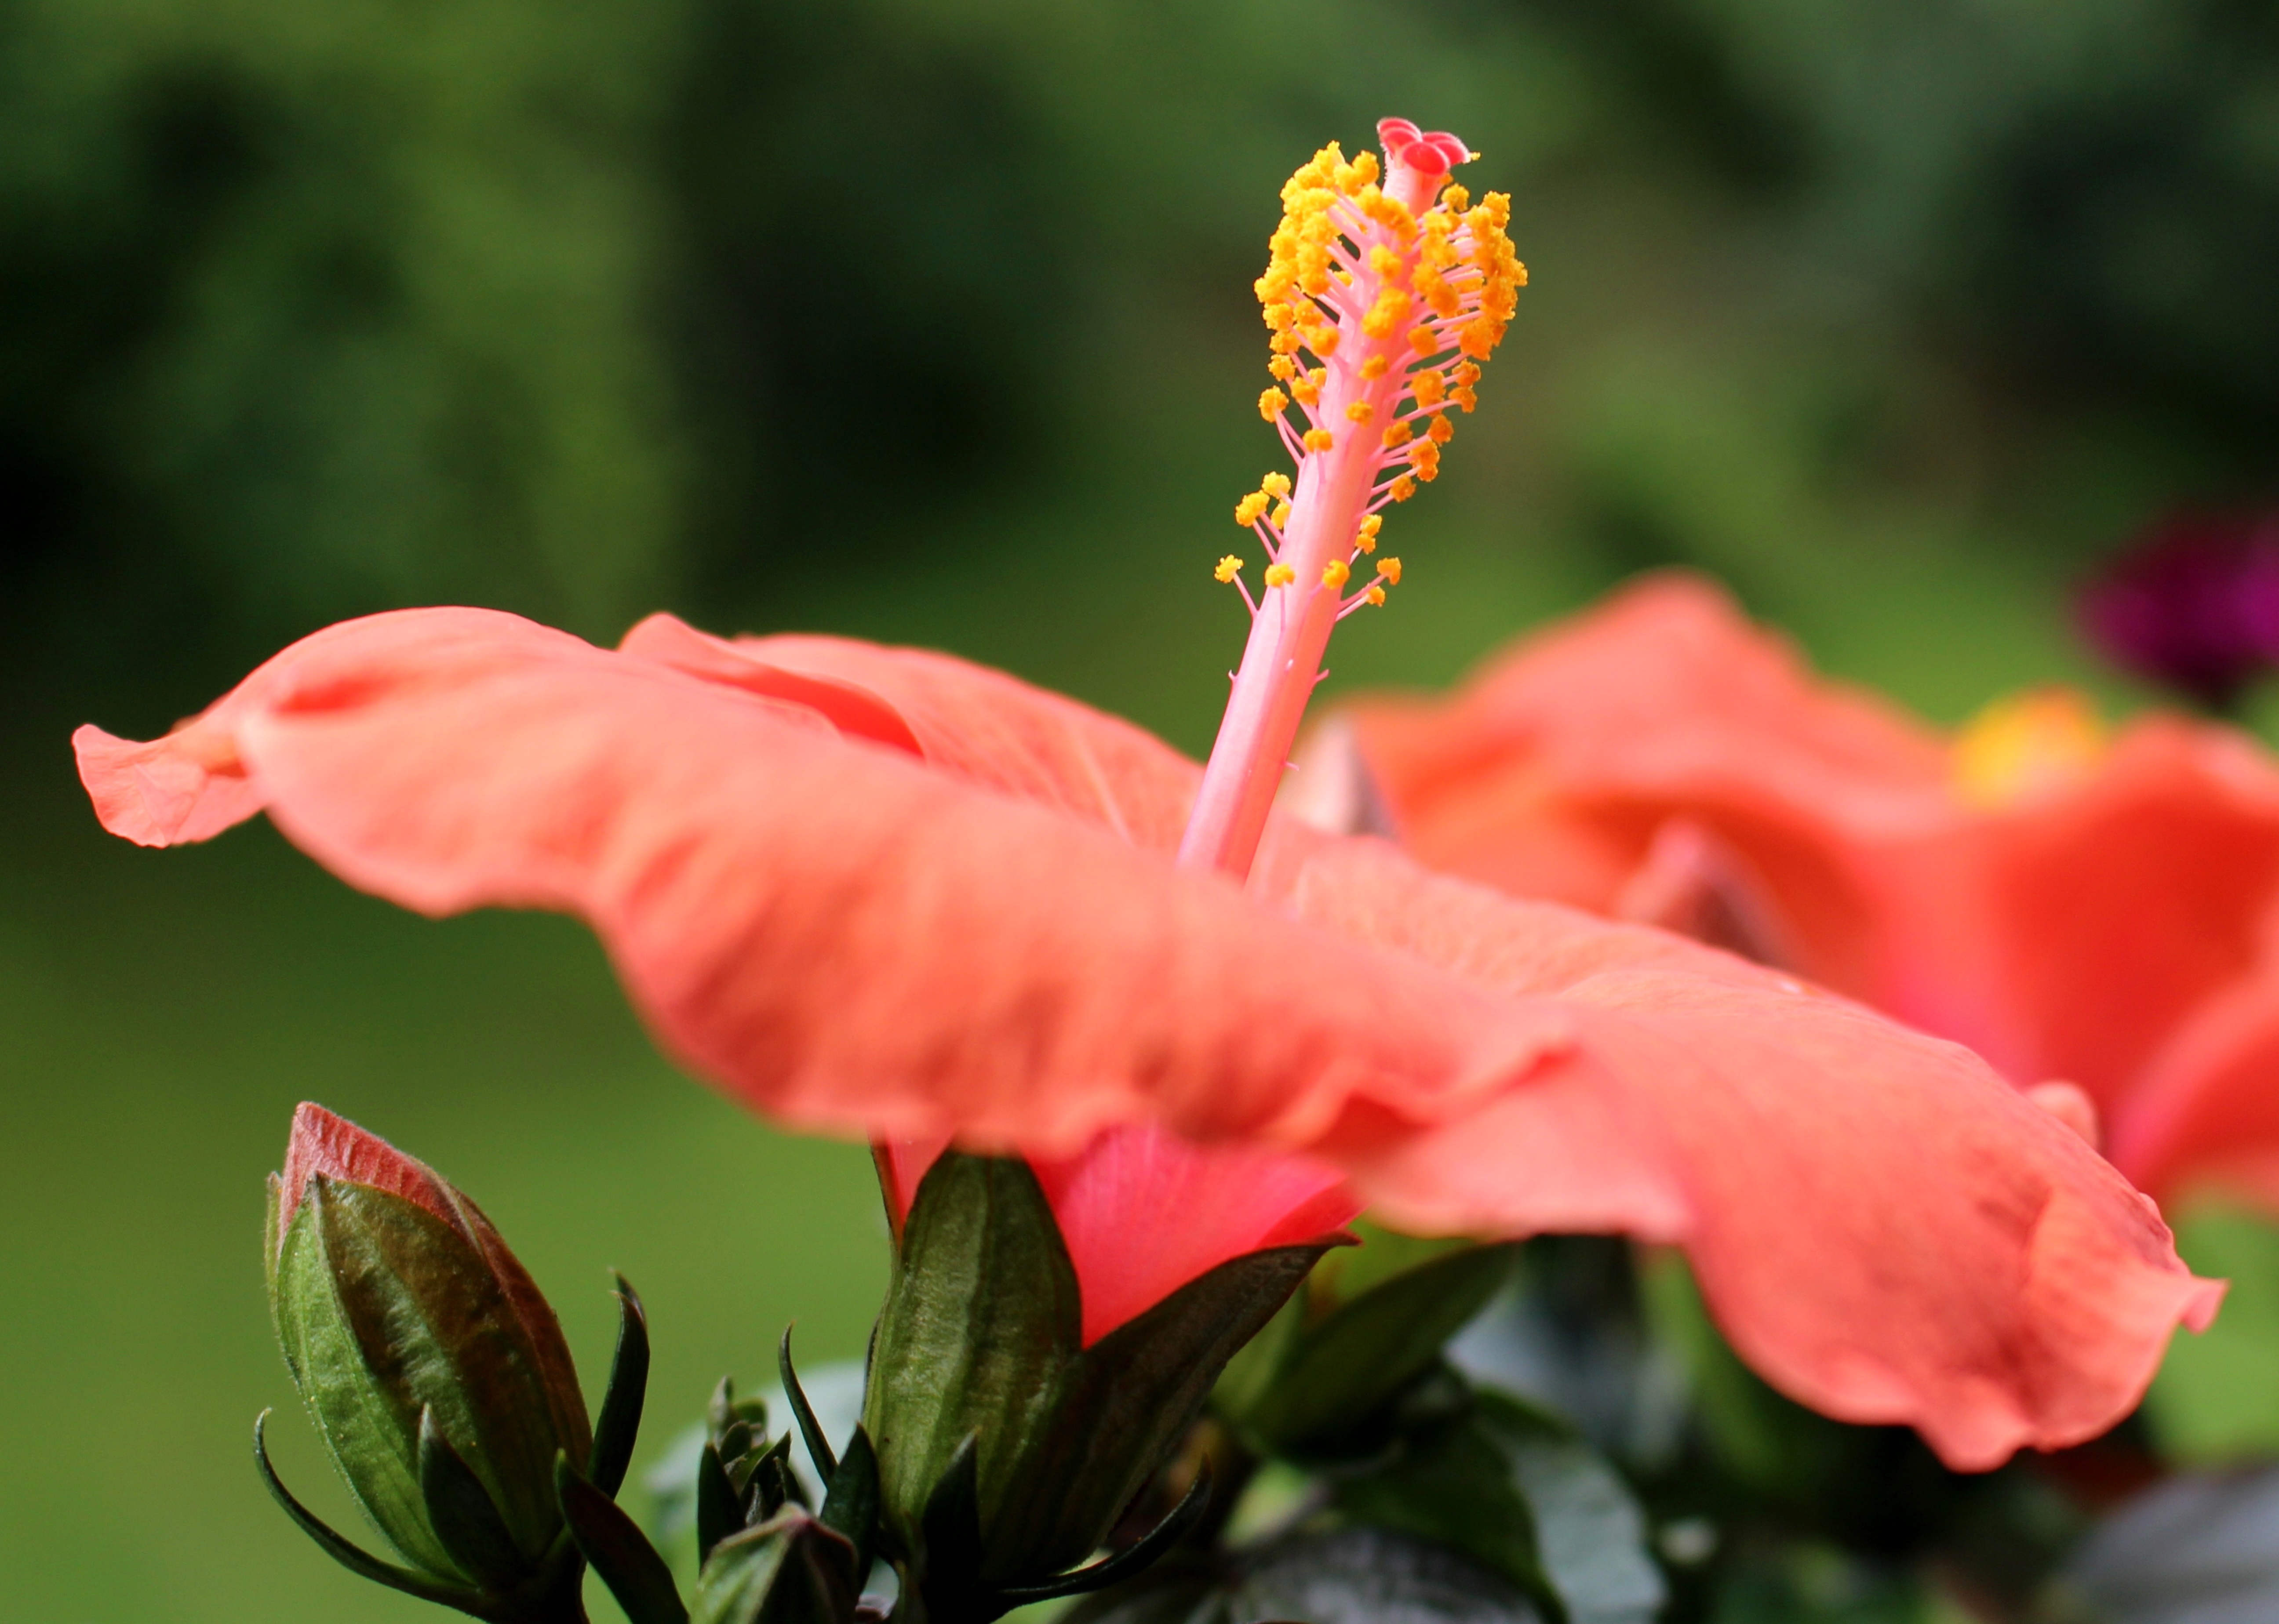
blossom, plant, leaf, flower, petal, bloom, red, botany, flora, wildflower, close up, shrub, pistil, hibiscus, bud, nectar, macro photography, flowering plant, annual plant, land plant